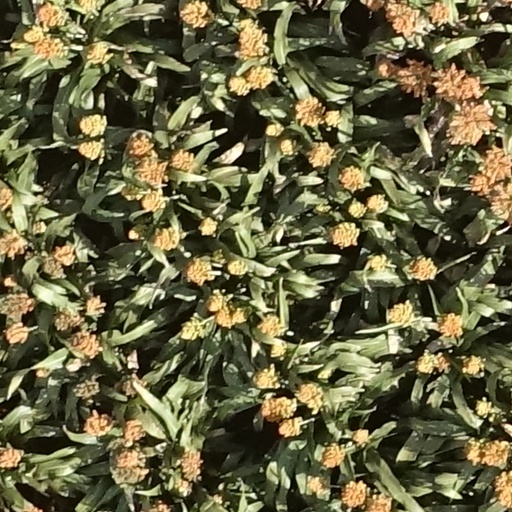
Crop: sorghum